Salivary microbiome

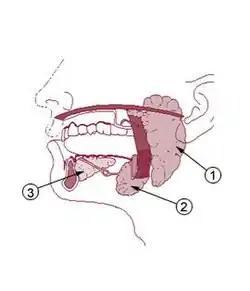
Salivary glands: 1.parotid, 2.submandibular, 3.sublingual.

Organisms of the salivary microbiome reside in the three major salivary glands: parotid, submandibular, and sublingual. These glands secrete electrolytes, proteins, genetic material, polysaccharides, and other molecules. Most of these substances enter the salivary gland acinus and duct system from surrounding capillaries via the intervening tissue fluid, although some substances are produced within the glands themselves. The level of each salivary component varies considerably depending on the health status of the individual and the presence of pathogenic and commensal organisms.